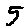
Label: 5